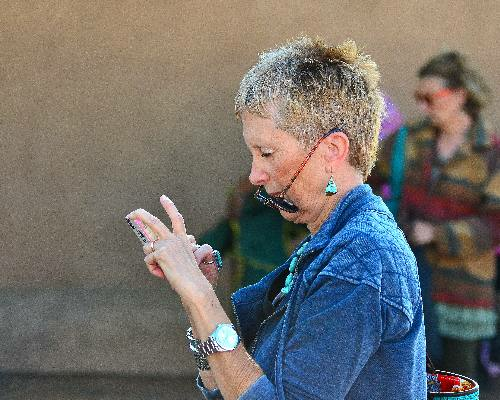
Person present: Yes